Shanghai Ocean University

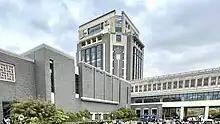
Library Building on Lingang Campus of Shanghai Ocean University

5 disciplines of Shanghai Ocean University (Plant and Animal Science, Agricultural Science, Environment/Ecology, Engineering, and Biology & Biochemistry) have entered the world’s top 1% of the Clarivate Essential Science Indicators (ESI) international discipline ranking. In 2016, it sponsored an open access journal "Aquaculture and Fisheries", the first English journal of fisheries science in China Mainland, cooperating with Elsevier and KeAi Publishing.